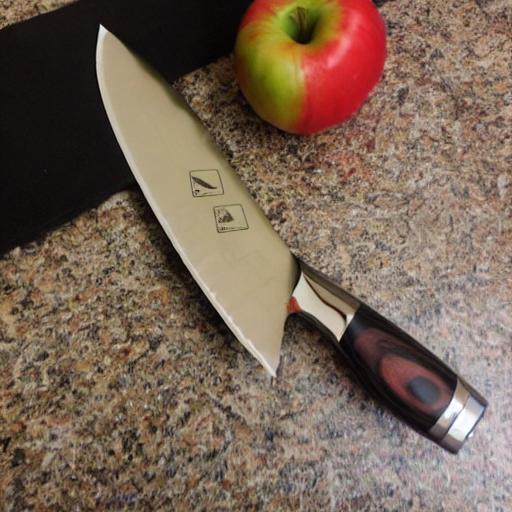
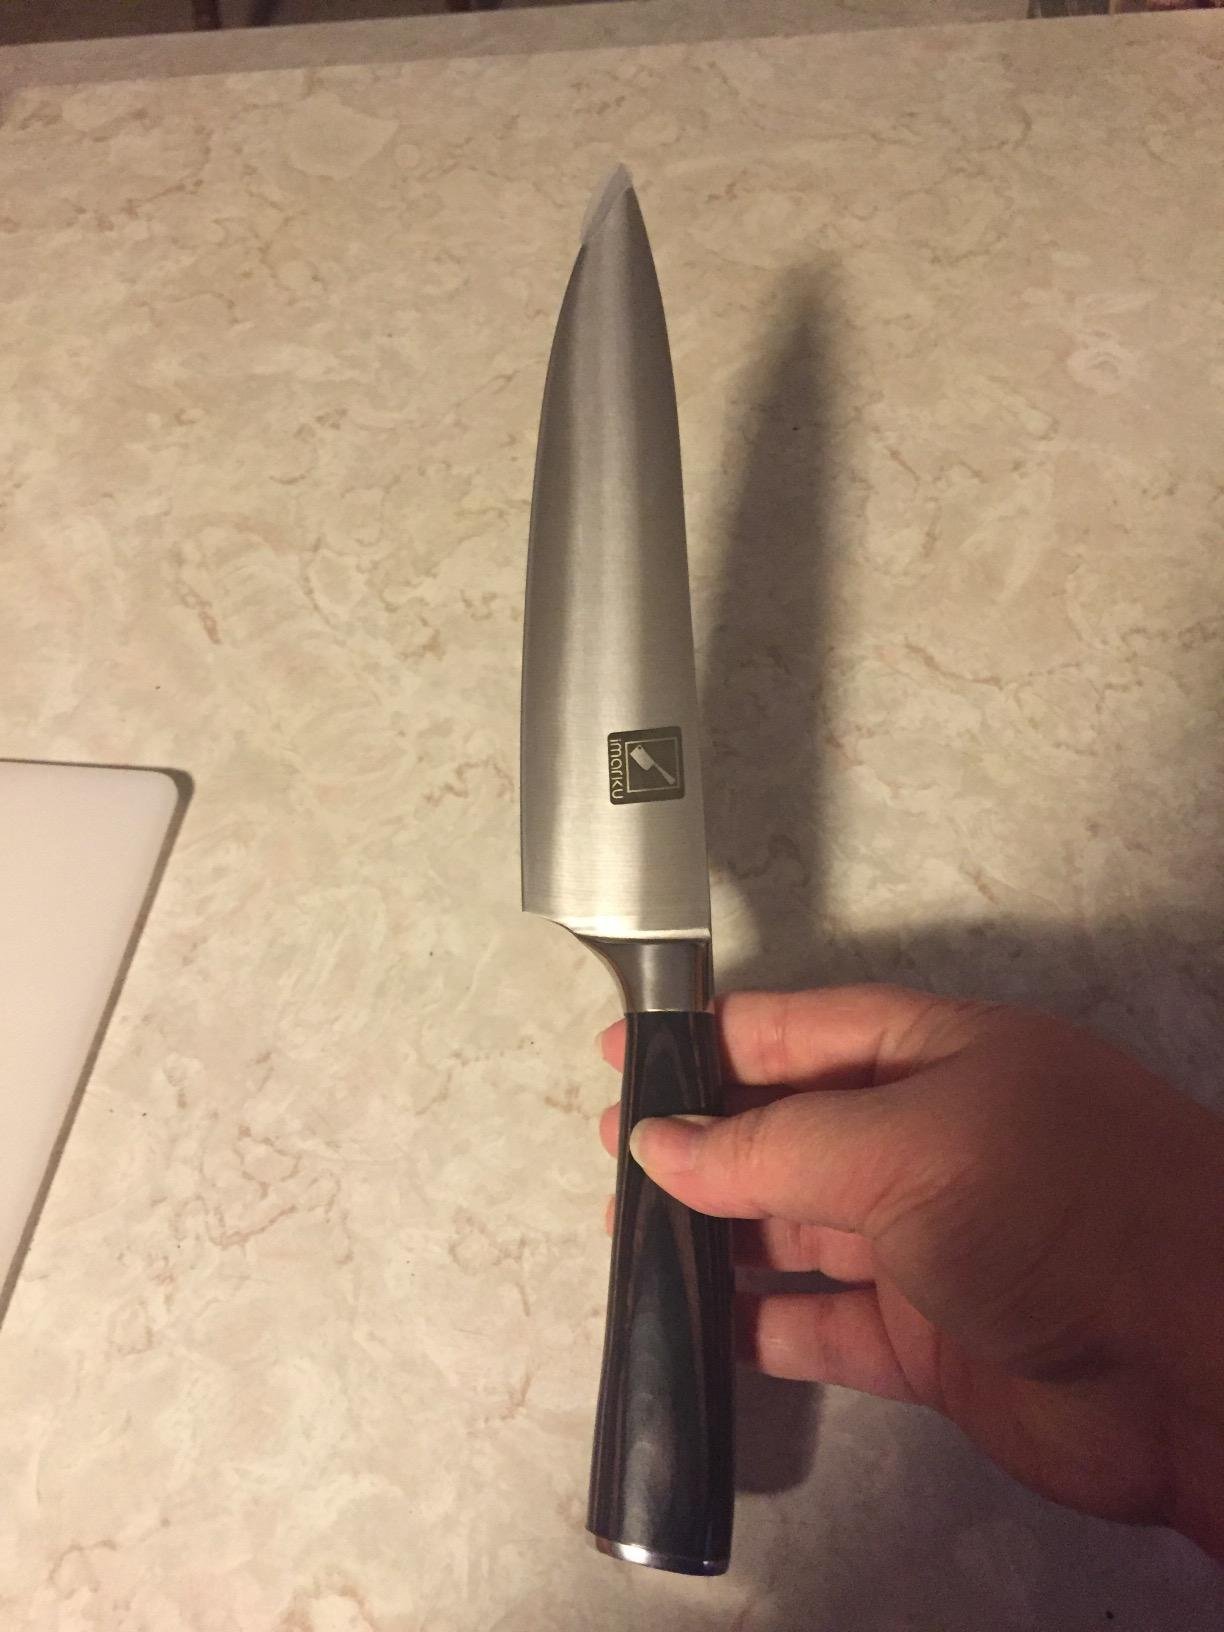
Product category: items_knife
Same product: no